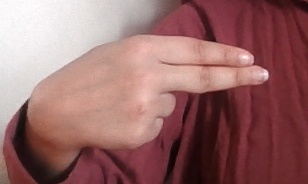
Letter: ain